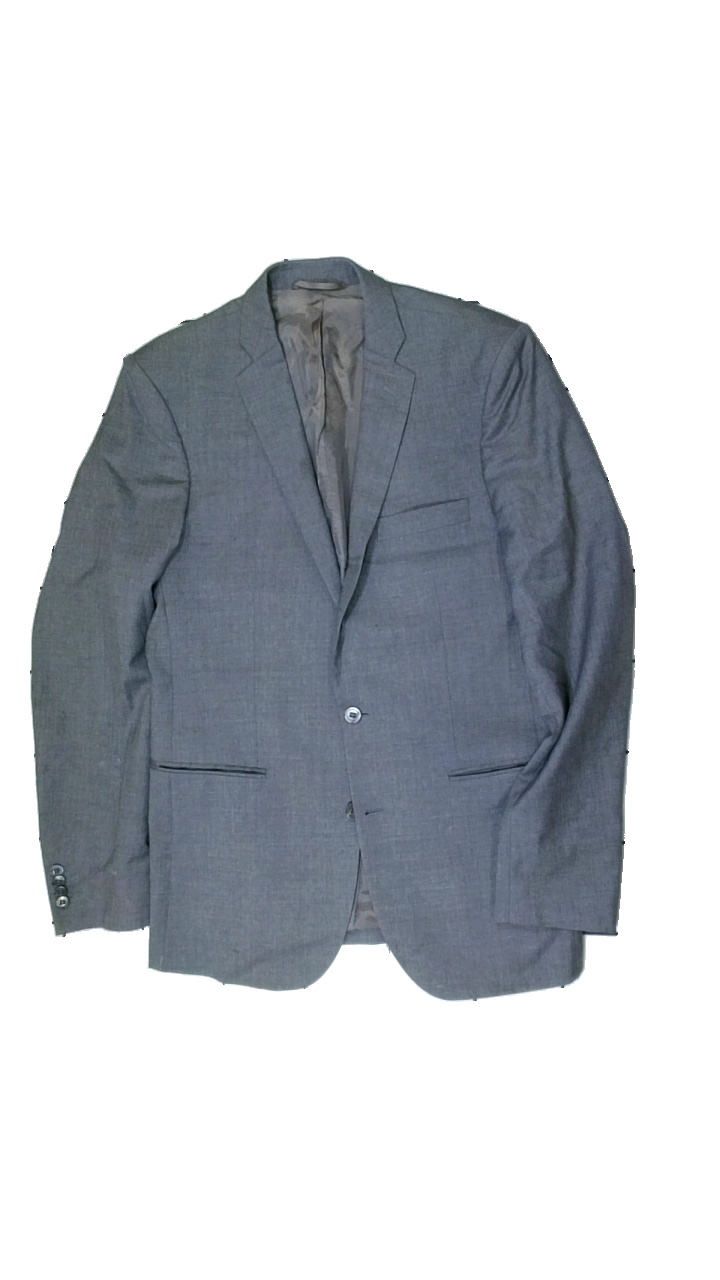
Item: Jacket (Men)
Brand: Imperial
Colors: Grey
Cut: Regular
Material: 80% wool, 20% cotton
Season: All
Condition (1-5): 2
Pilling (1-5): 5
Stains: Major
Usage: Export
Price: <50